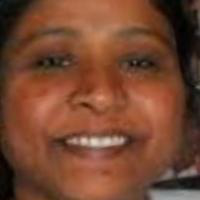
Age group: age 41-55